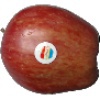
Label: Apple Red 1